Soconusco

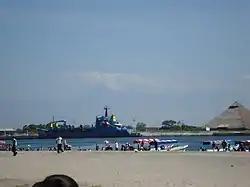
Puerto Chiapas

The Soconusco is divided into fifteen municipalities which are Acacoyagua, Acapetahua, Cacahoatán, Escuintla, Frontera Hidalgo, Huehuetán, Huixtla, Mazatán, Metapa, Pueblo Nuevo Comaltitlán, Ciudad Hidalgo, Tapachula, Tuxtla Chico, Unión Juárez and Tuzantán.